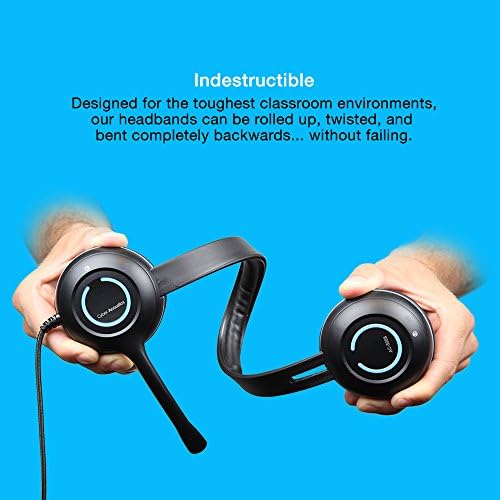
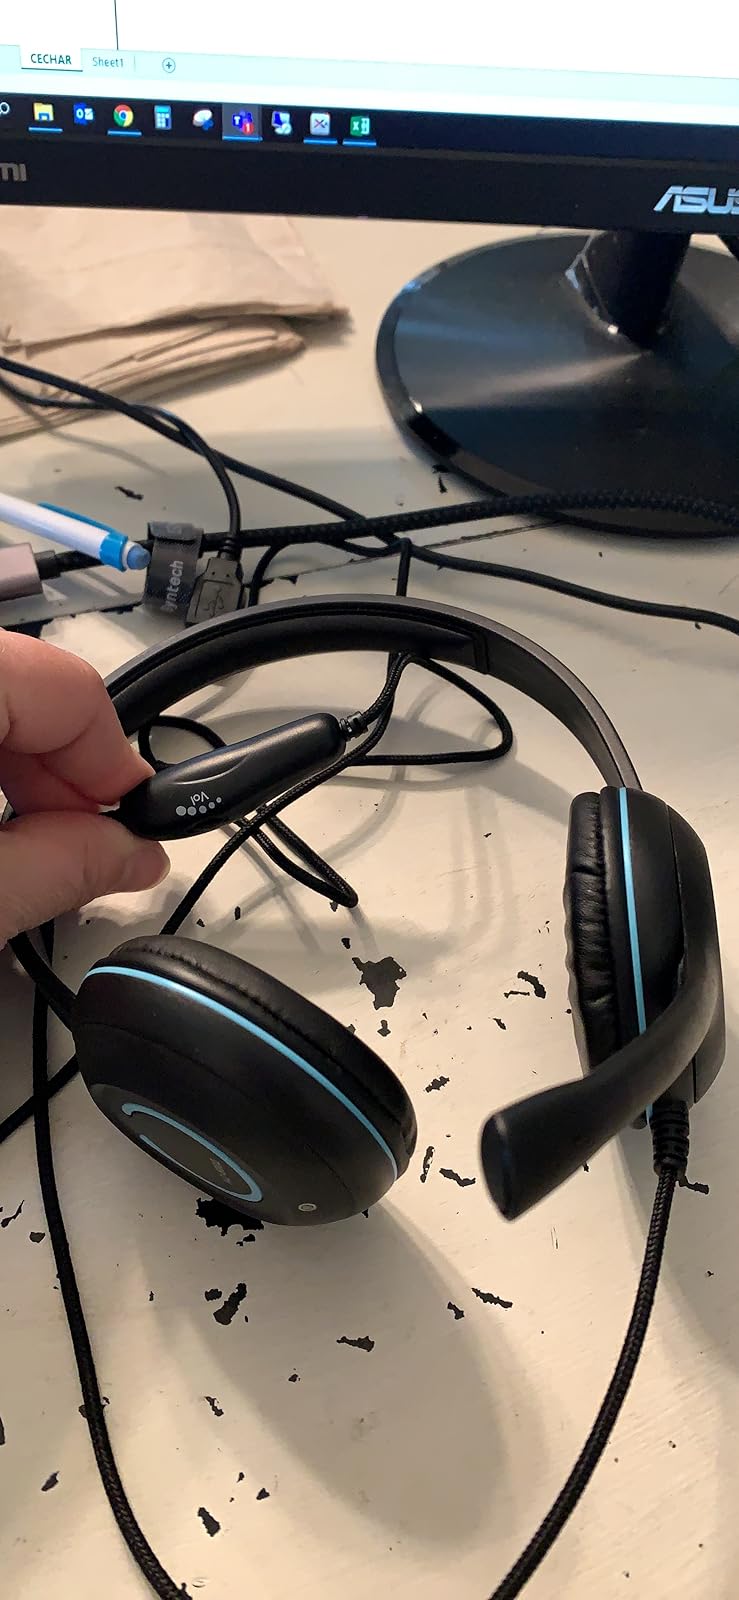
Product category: headphones
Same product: yes